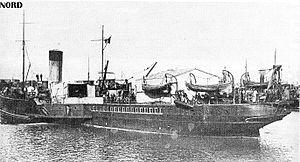
Le transport d'hydravions Nord de la Marine nationale française en 1915.
La Force maritime de l'aéronautique navale est l'actuelle appellation de l'aéronautique navale française. Elle forme une des quatre grandes composantes de la marine française. Elle est issue de la fusion entre les forces de l'aviation embarquée et de l'aviation de patrouille maritime le 19 juin 1998. Son actuelle organisation précisée par l'instruction Nᵒ 24/DEF/EMM/ROJ relative à l'organisation de la force maritime de l'aéronautique navale du 3 novembre 2011 a été publiée au Bulletin officiel des armées le 10 novembre 2011.